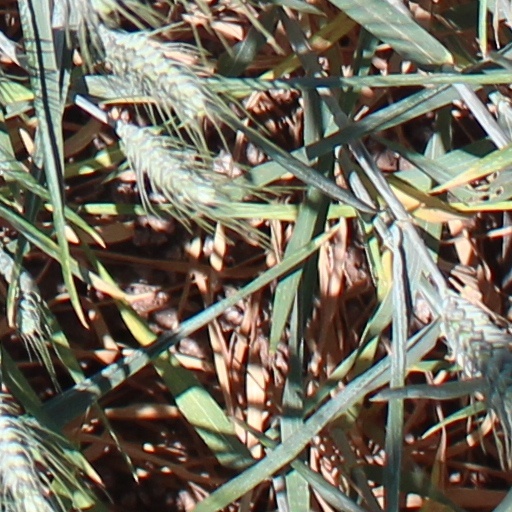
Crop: wheat